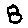
Label: 8